The Polar Express (film)

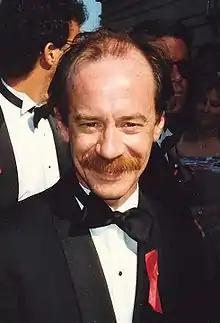
The film marks the last performance of Michael Jeter, who died the year before the film's release, and it is dedicated to his memory.

Tom Hanks optioned the book in 1999 after reading the book to his children with the hopes of playing the Conductor and Santa Claus. The book's original author Chris Van Allsburg had been unwilling to sell the rights to the book for a film adaptation but changed his mind after learning of Hanks' involvement. Castle Rock Entertainment subsequently made a "seven-figure commitment" to co-produce the film with Hanks's company Playtone, Van Allsburg, and William Teitler in March 2000. One of the conditions of the sale was that the resulting film is not animated, as Van Allsburg feared this would not accurately represent his characters. Rob Reiner was originally hired as director, and the film was originally scheduled to be released in December 2001.